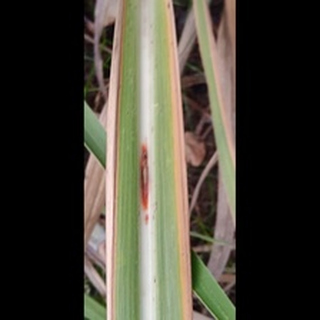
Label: sugarcane_red_rot